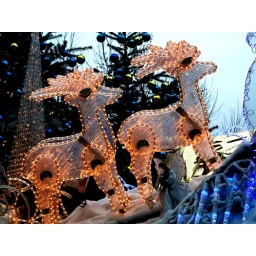
taken at the Christmas market in Stuttgart. Two illuminated reindeers or deers on the roof of a market stand. #2007_1213010